Palash Upazila

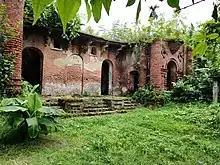
Kundu Saha's residence

Palash Upazila is divided into one municipality called Ghorasal in addition to four union parishads these are: Charsindur, Danga, Gazaria, and Jinardi. The union parishads are subdivided into 51 mauzas and 100 villages.